Confessional Lutheranism

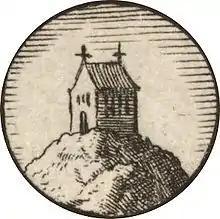
...one holy Church is to continue forever. The Church is the congregation of saints, in which the Gospel is rightly taught and the Sacraments are rightly administered.—Augsburg Confession

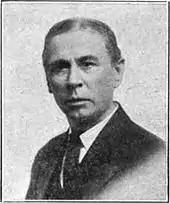
Franz Pieper (1852–1931) taught the importance of a "quia" subscription

Contemporary Lutheran church bodies that identify themselves as confessional tend to be either members of the International Lutheran Council, the Confessional Evangelical Lutheran Conference, the Global Confessional and Missional Lutheran Forum, or certain other independent Lutheran bodies. Among the members of the ILC are the Lutheran Church–Missouri Synod, the Lutheran Church–Canada, the Independent Evangelical-Lutheran Church of Germany, the Lutheran Church of Australia, and the Evangelical Lutheran Church of Brazil. Among the CELC are the Wisconsin Evangelical Lutheran Synod and the Evangelical Lutheran Synod. Other confessional Lutherans include the Church of the Lutheran Confession, the American Association of Lutheran Churches, the Concordia Lutheran Conference, the Evangelical Lutheran Diocese of North America, member congregations of the Protes'tant Conference, and member congregations of the Orthodox Lutheran Confessional Conference of Independent Congregations, the United Lutheran Mission Association, and the Evangelical Lutheran Conference & Ministerium of North America (all of North America).